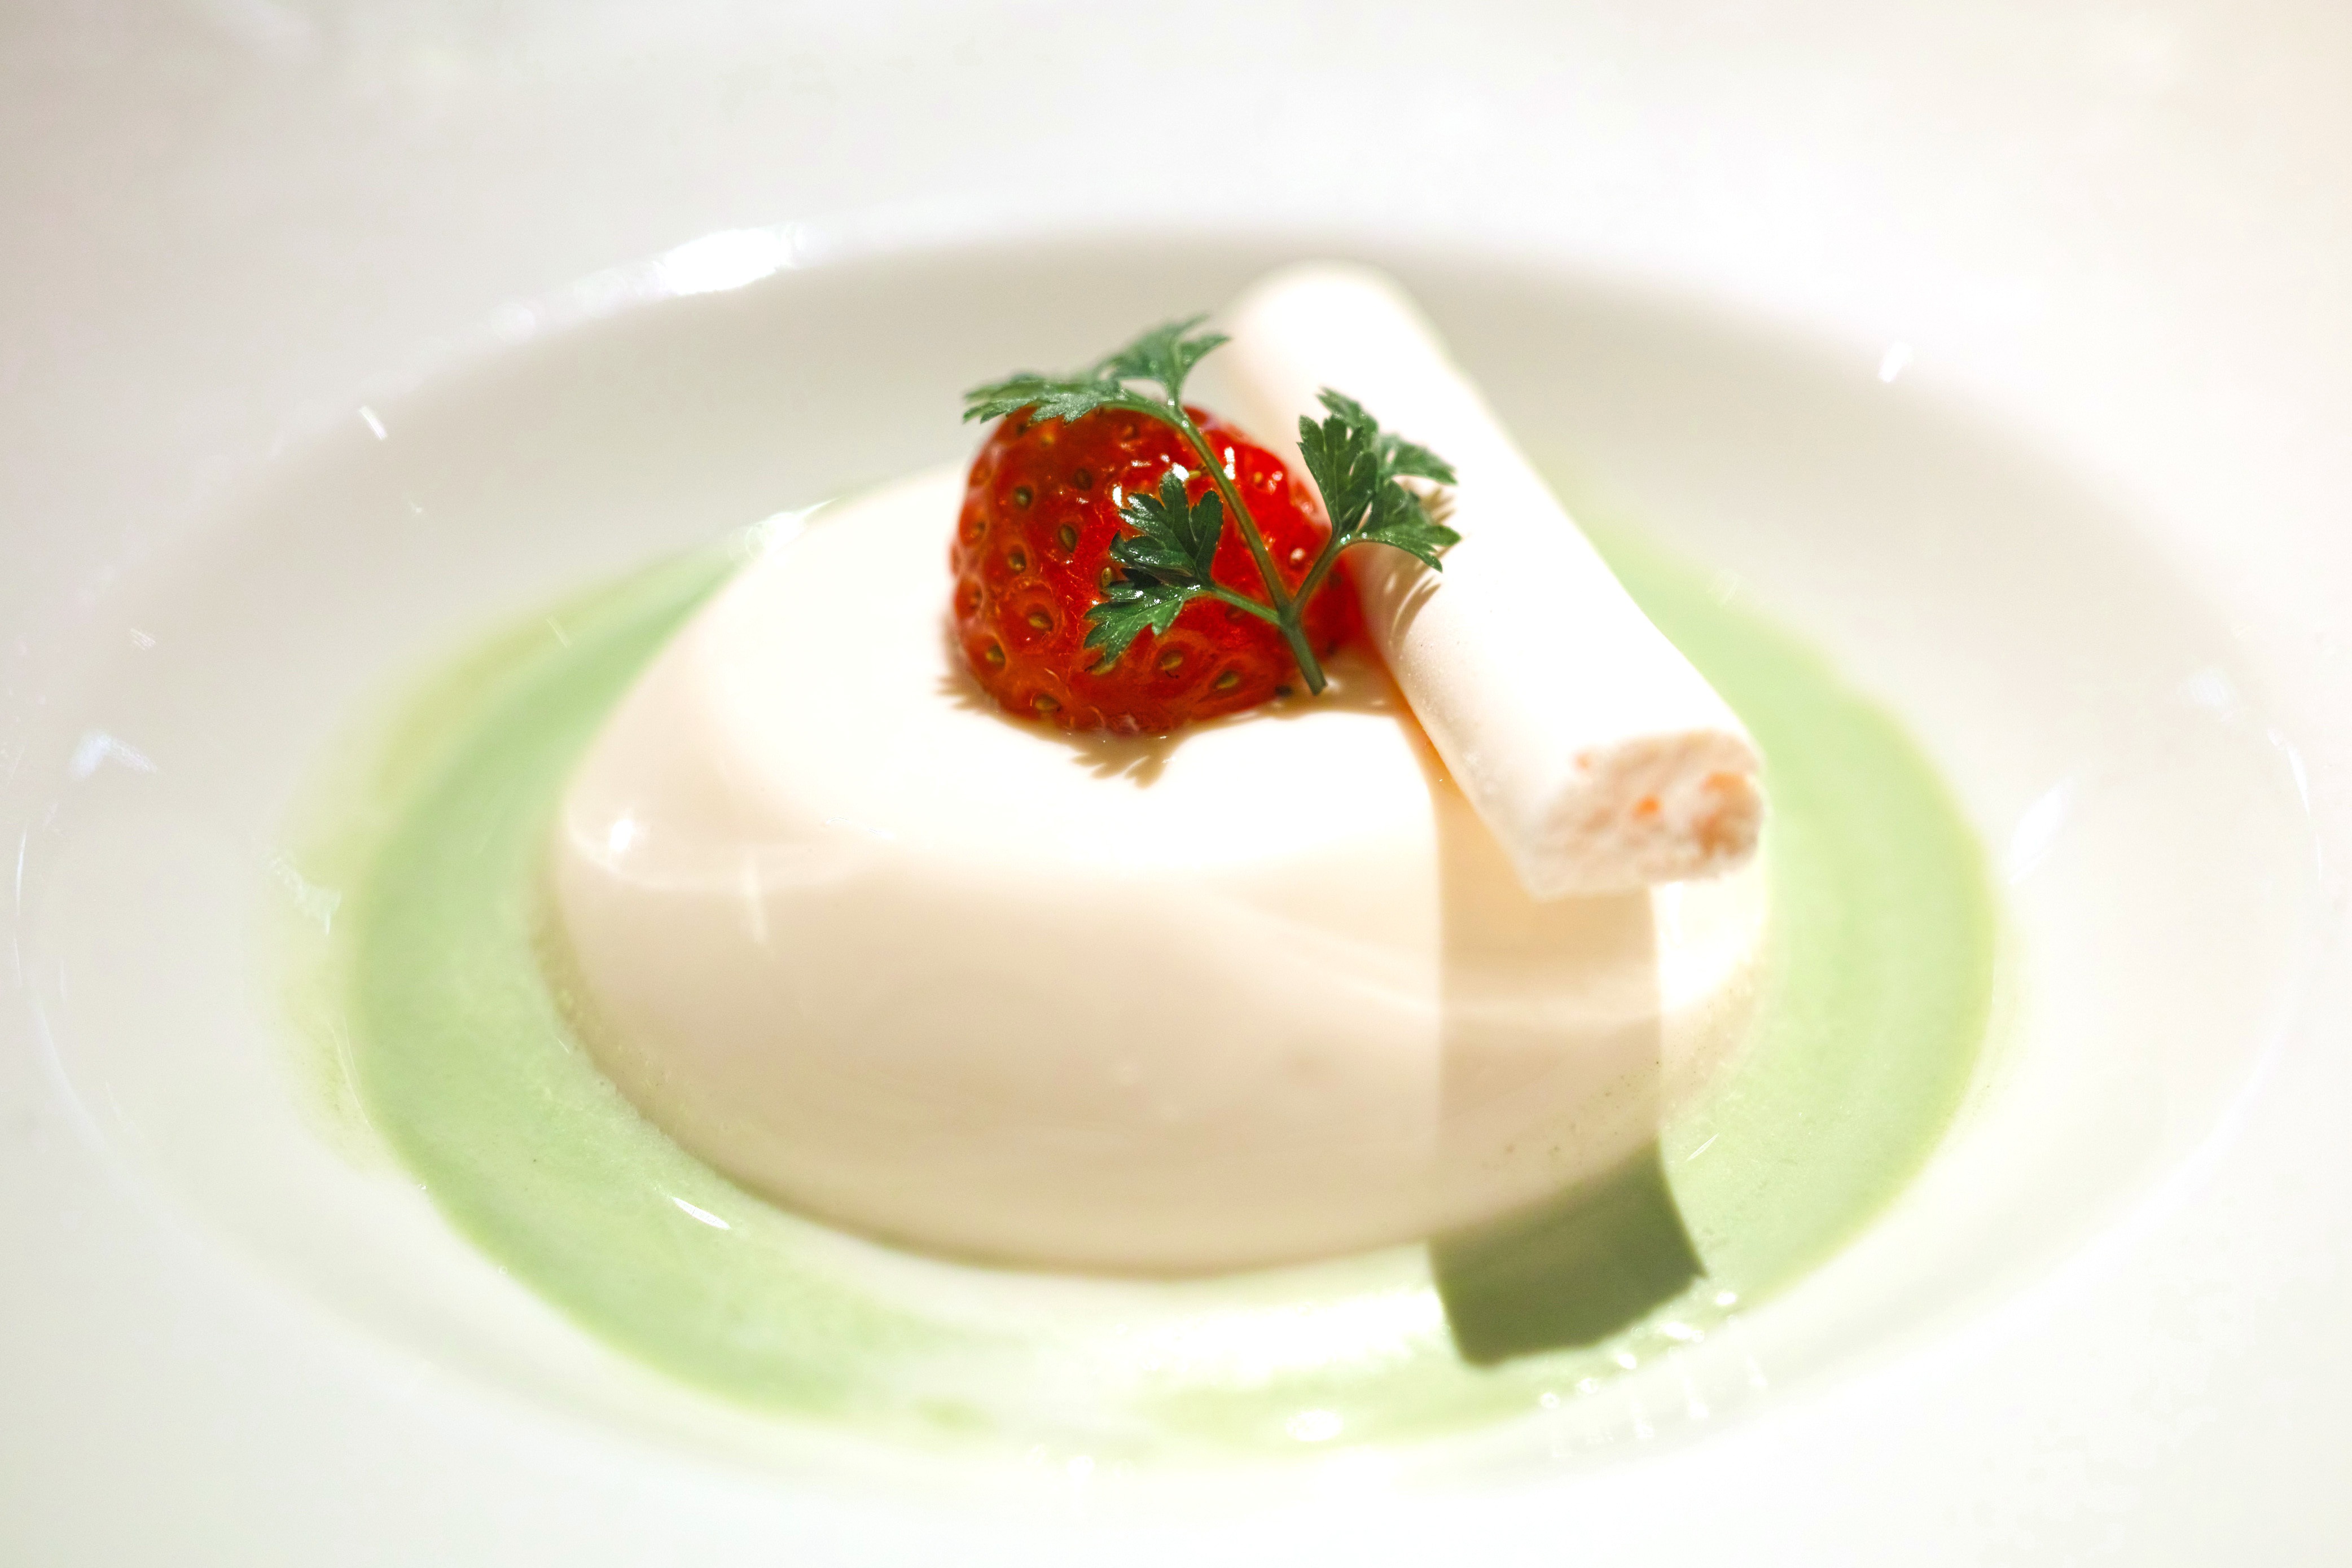
restaurant, dish, meal, food, produce, breakfast, dessert, cuisine, cake, strawberry, asian food, suites, matcha green tea, panna cotta, chinese food, blancmange, brand performance check